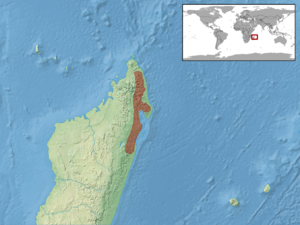
Phelsuma guttata est une espèce de geckos de la famille des Gekkonidae.